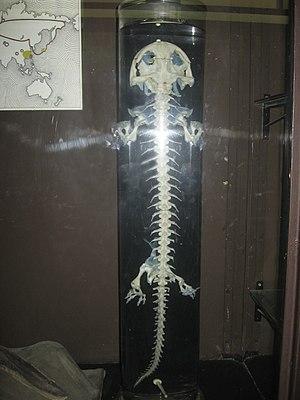
Andrias davidianus, la Salamandre géante de Chine, est une espèce d'urodèles de la famille des Cryptobranchidae. Cette salamandre géante vit en Chine et aurait été introduite à Taïwan ainsi qu'au Japon. C'est le plus grand amphibien vivant au monde.